Revenue stamps of Eritrea

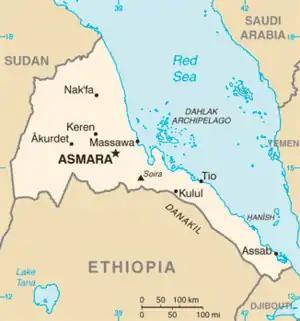
Map of Eritrea

Eritrea first issued revenue stamps under the Italian Eritrea administration. It continued to issue revenues under British and Ethiopian occupation, as well as when it became an independent state. The capital Asmara also issued some revenues.